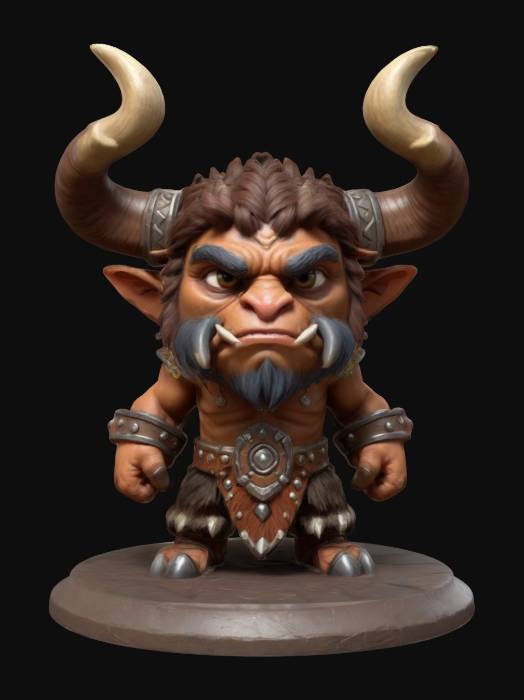
미적 점수 (1~10점): 7